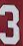
Number: 3